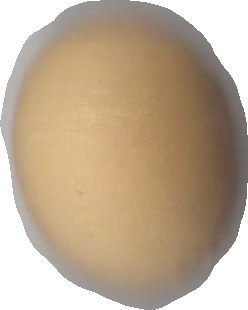
Variety: Grobogan